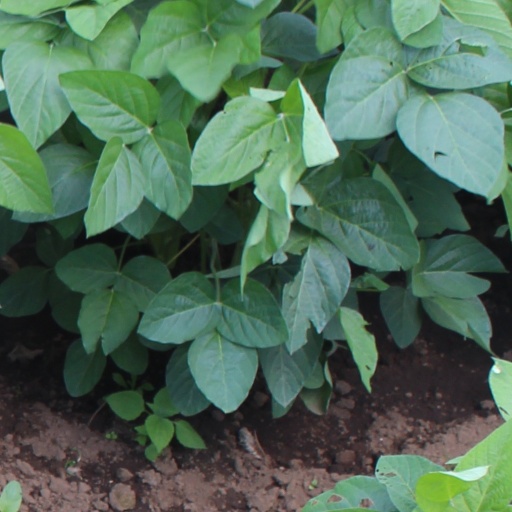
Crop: soybean